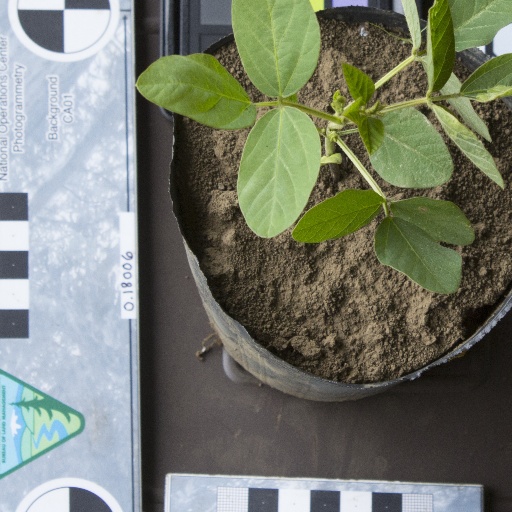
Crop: soybean